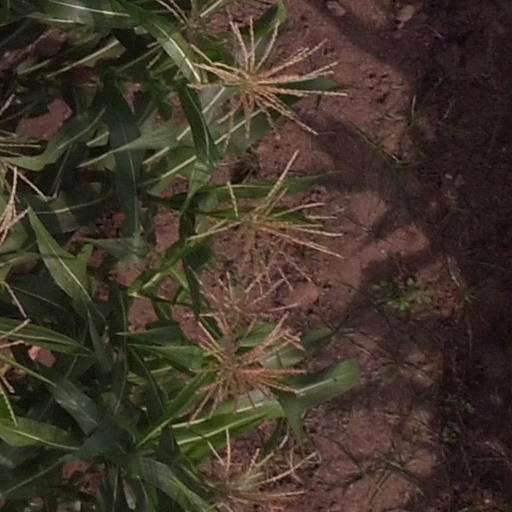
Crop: maize; corn